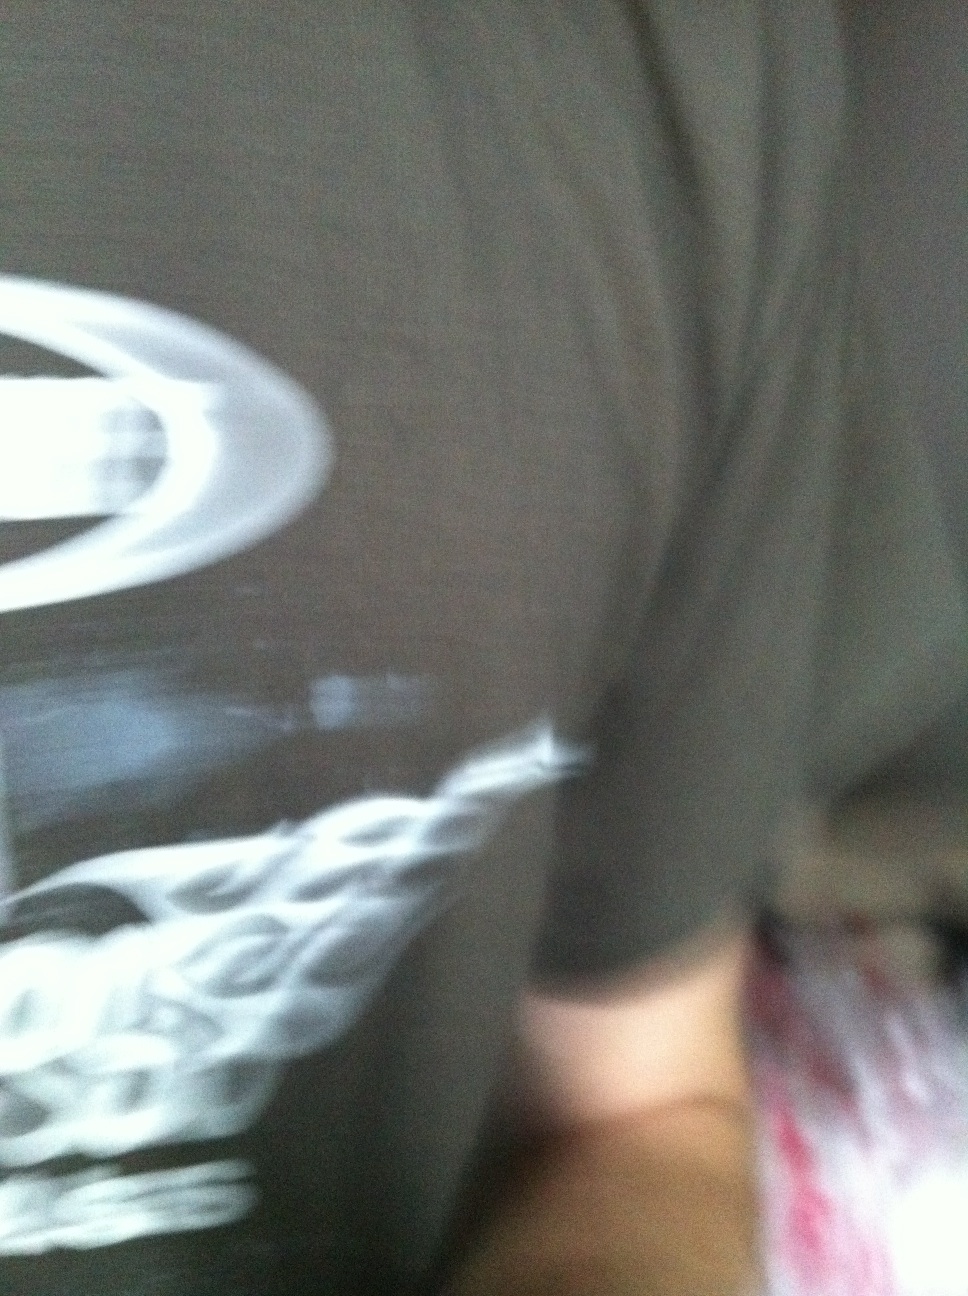Question: What does this shirt say?
Answer: unanswerable